Mazda Persona

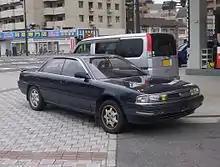
Eunos 300

In February 1990 a limited edition "Persona Couture" arrived, only available in Silver Stone Metallic paint. It was fully equipped, with air condition and ABS brakes over the Type B, and only available with the larger engine in combination with the automatic transmission. It sold for ten percent more than a 2000 Type B. The Persona underwent a minor change in March 1990, with new body colors and more equipment, such as a power seat and optional ABS brakes. The 12-valve 1.8 was replaced by a twin-cam 16-valve unit which had already been seen in the Eunos 300, producing . Unlike the case of the Eunos, however, the 2-liter FE DOHC engine remained unchanged. Production came to a halt in December 1991, although the car remained on sale for another three months.